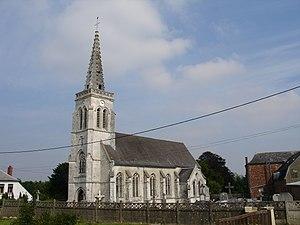
Église de Bouvelinghem
Bouvelinghem est une commune française située dans le département du Pas-de-Calais en région Hauts-de-France.